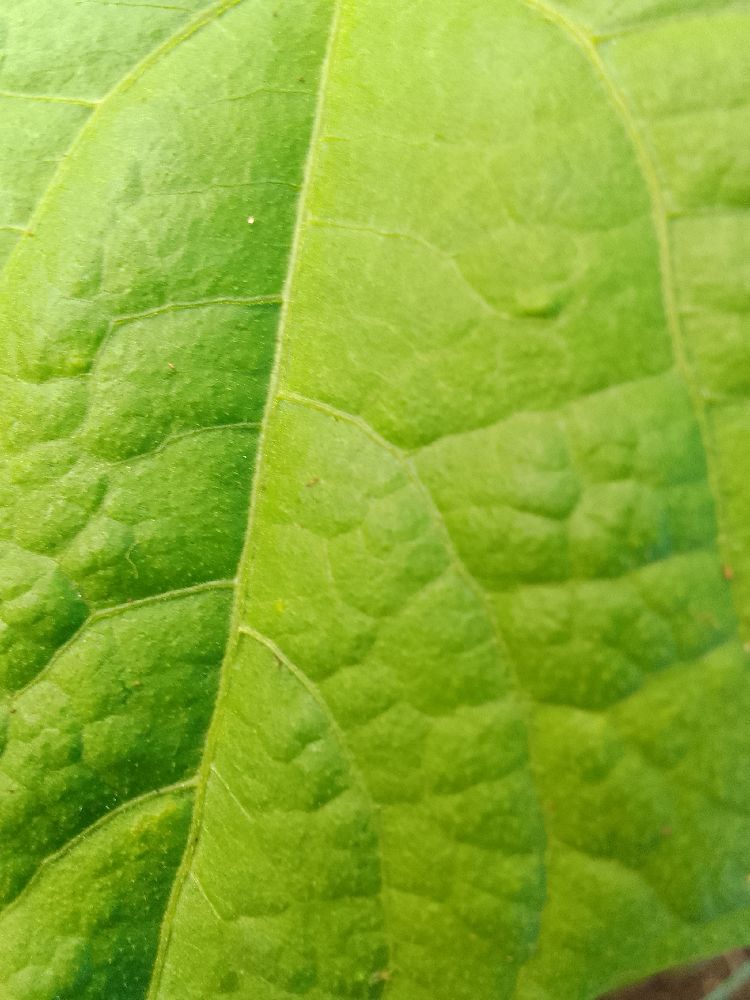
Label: healthy